Inverleigh, Victoria

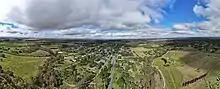
Inverleigh aerial panorama. December 2022

The town has an Australian Rules football team, the Inverleigh Football Club, competing in the Geelong & District Football League.